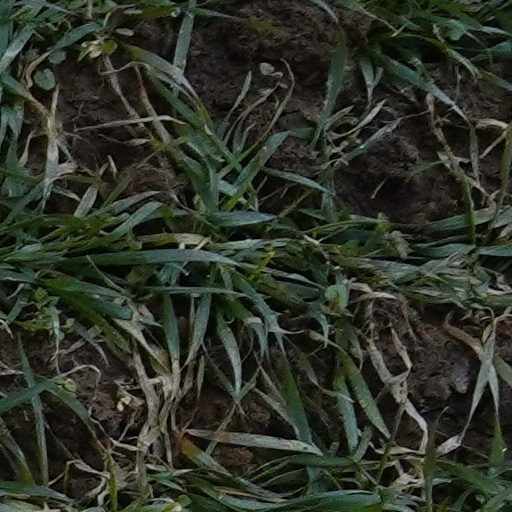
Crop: wheat